Frank Pierce (athlete)

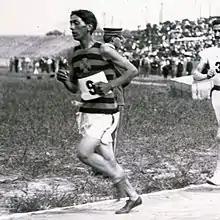
Frank Pierce,1904

Frank C. Pierce (April 1883 – February 25, 1908) was an American track and field athlete from the Seneca Nation who competed in the 1904 Summer Olympics. In 1904 he did not finish in marathon competition. However, competing made him the first Native American to compete for the United States in the Olympic Games.